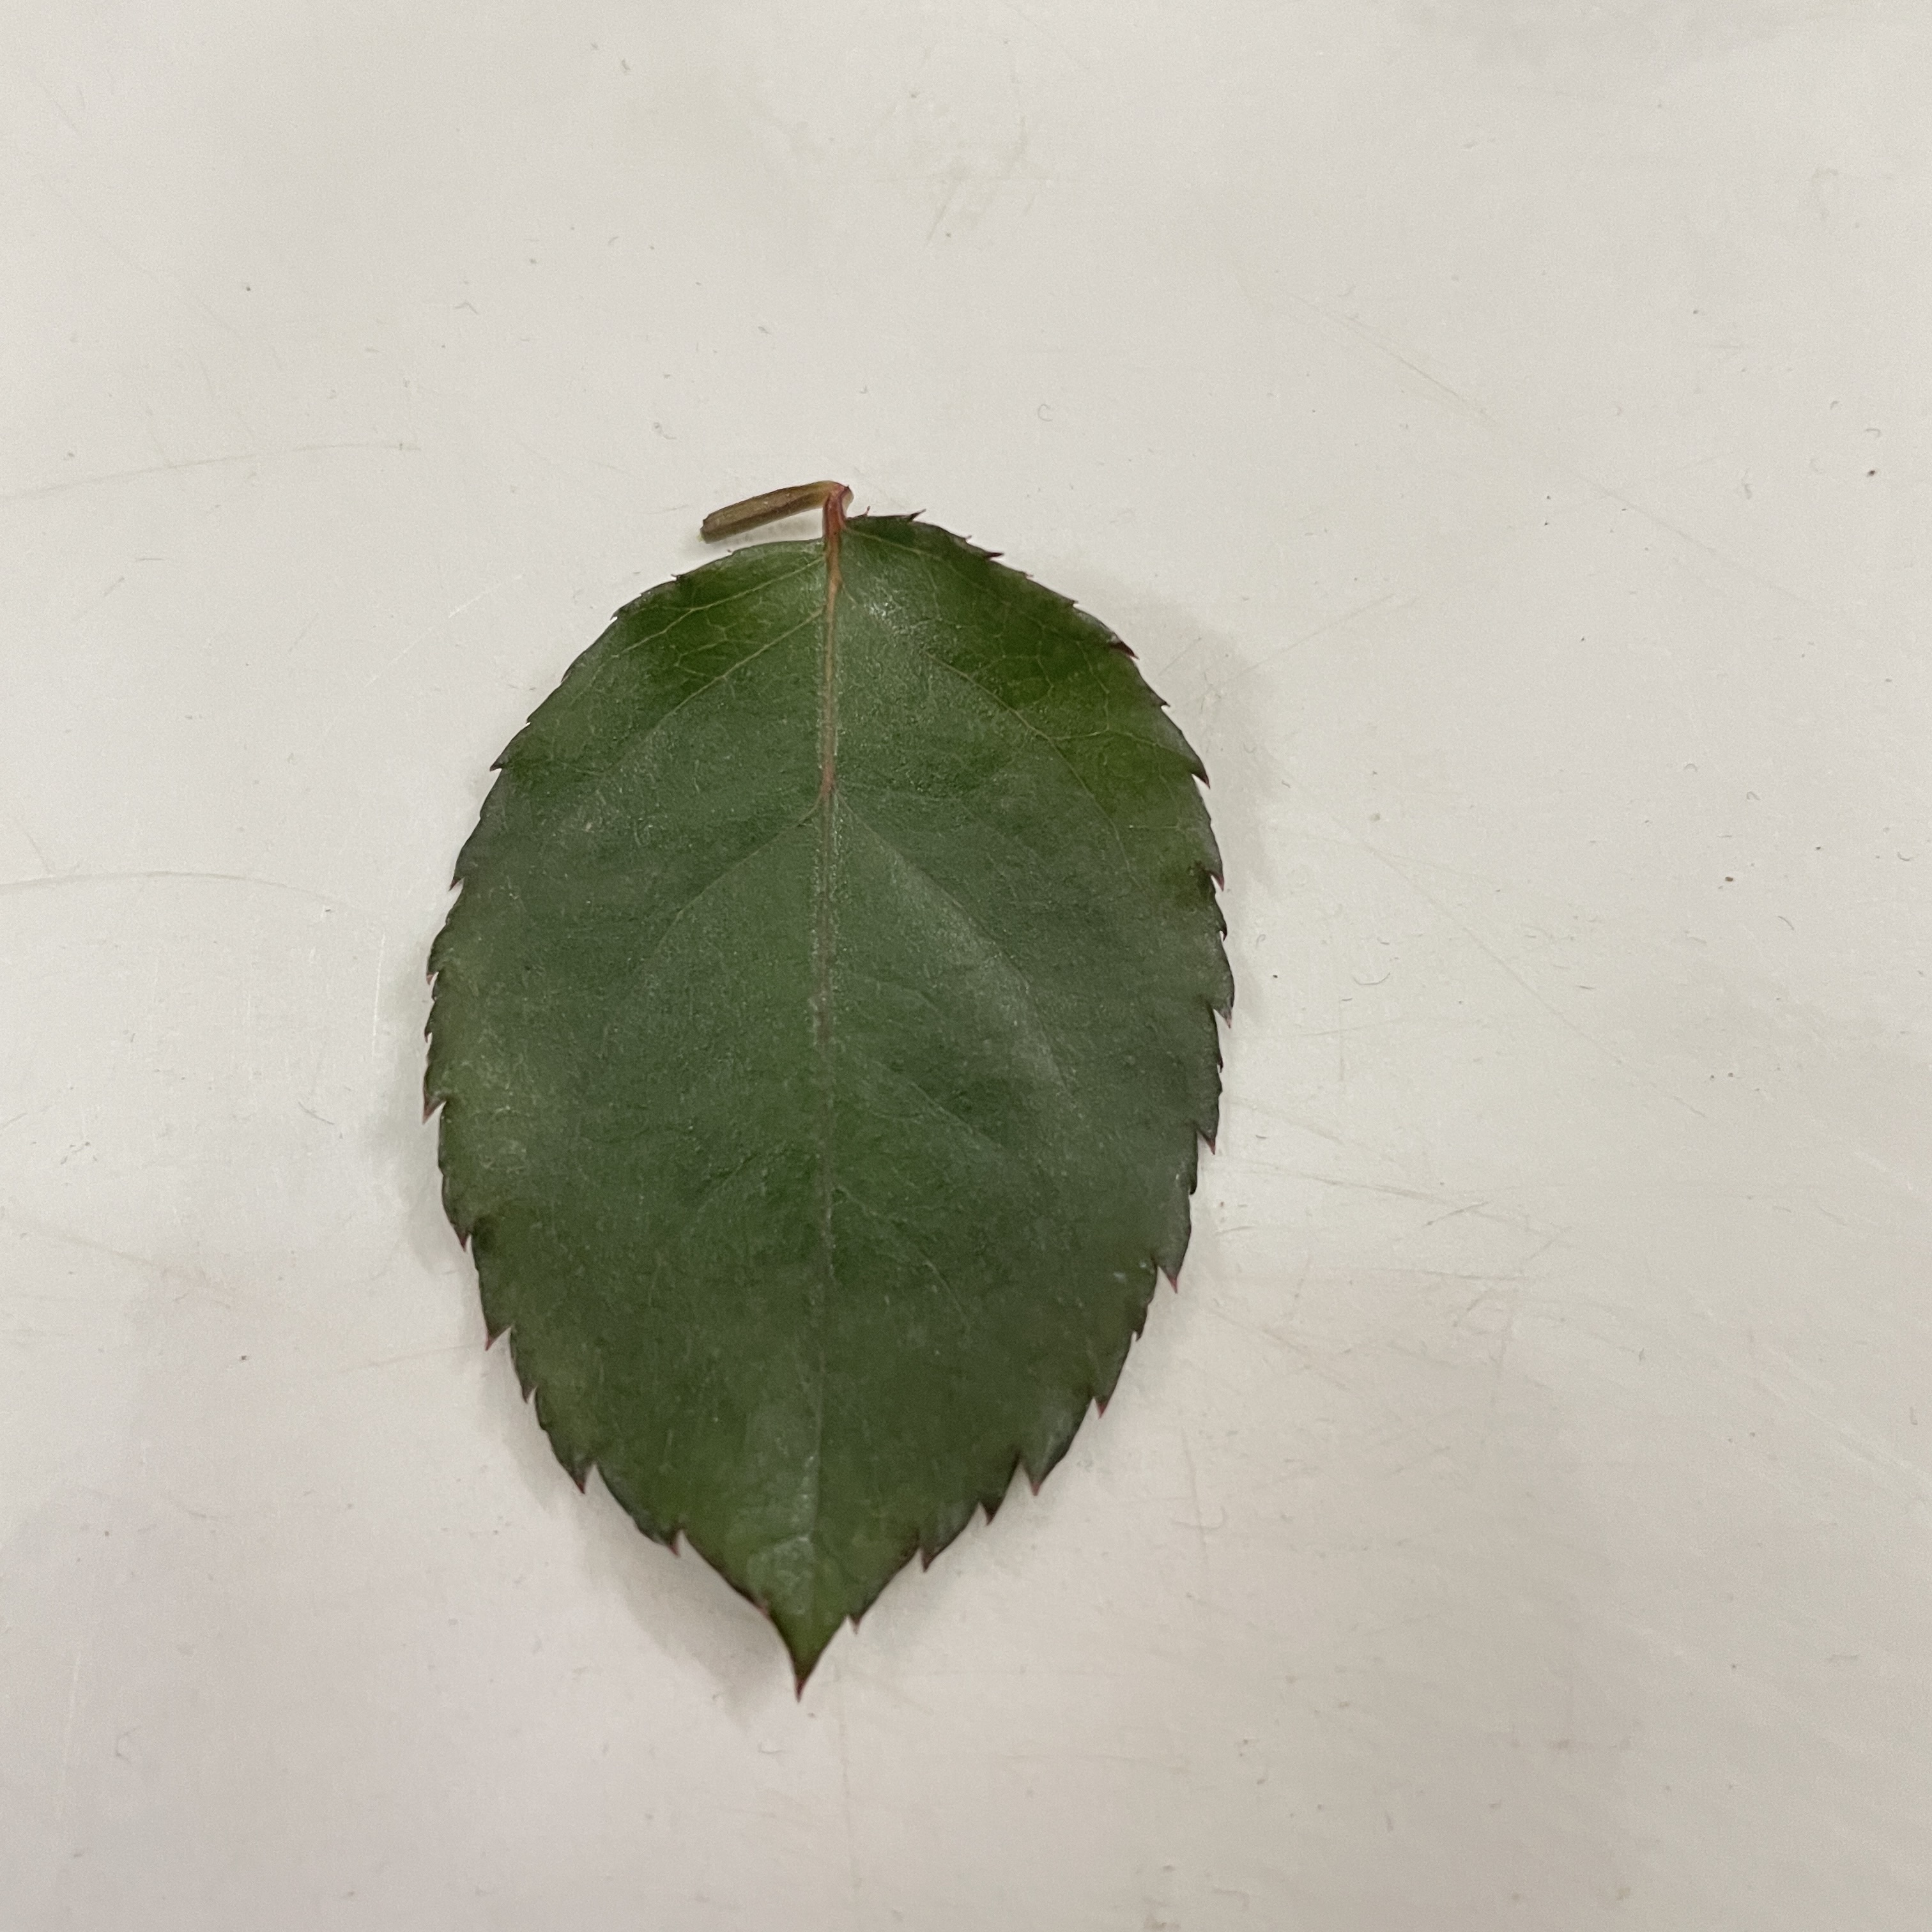
Label: Healthy Leaf